Tombus virus defective interfering (DI) RNA region 3

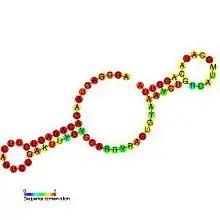
Predicted secondary structure and sequence conservation of Tombus_3_III

Tombus virus defective interfering (DI) RNA region 3 is an important cis-regulatory region identified in the 3' UTR of "Tombusvirus" defective interfering particles (DI).